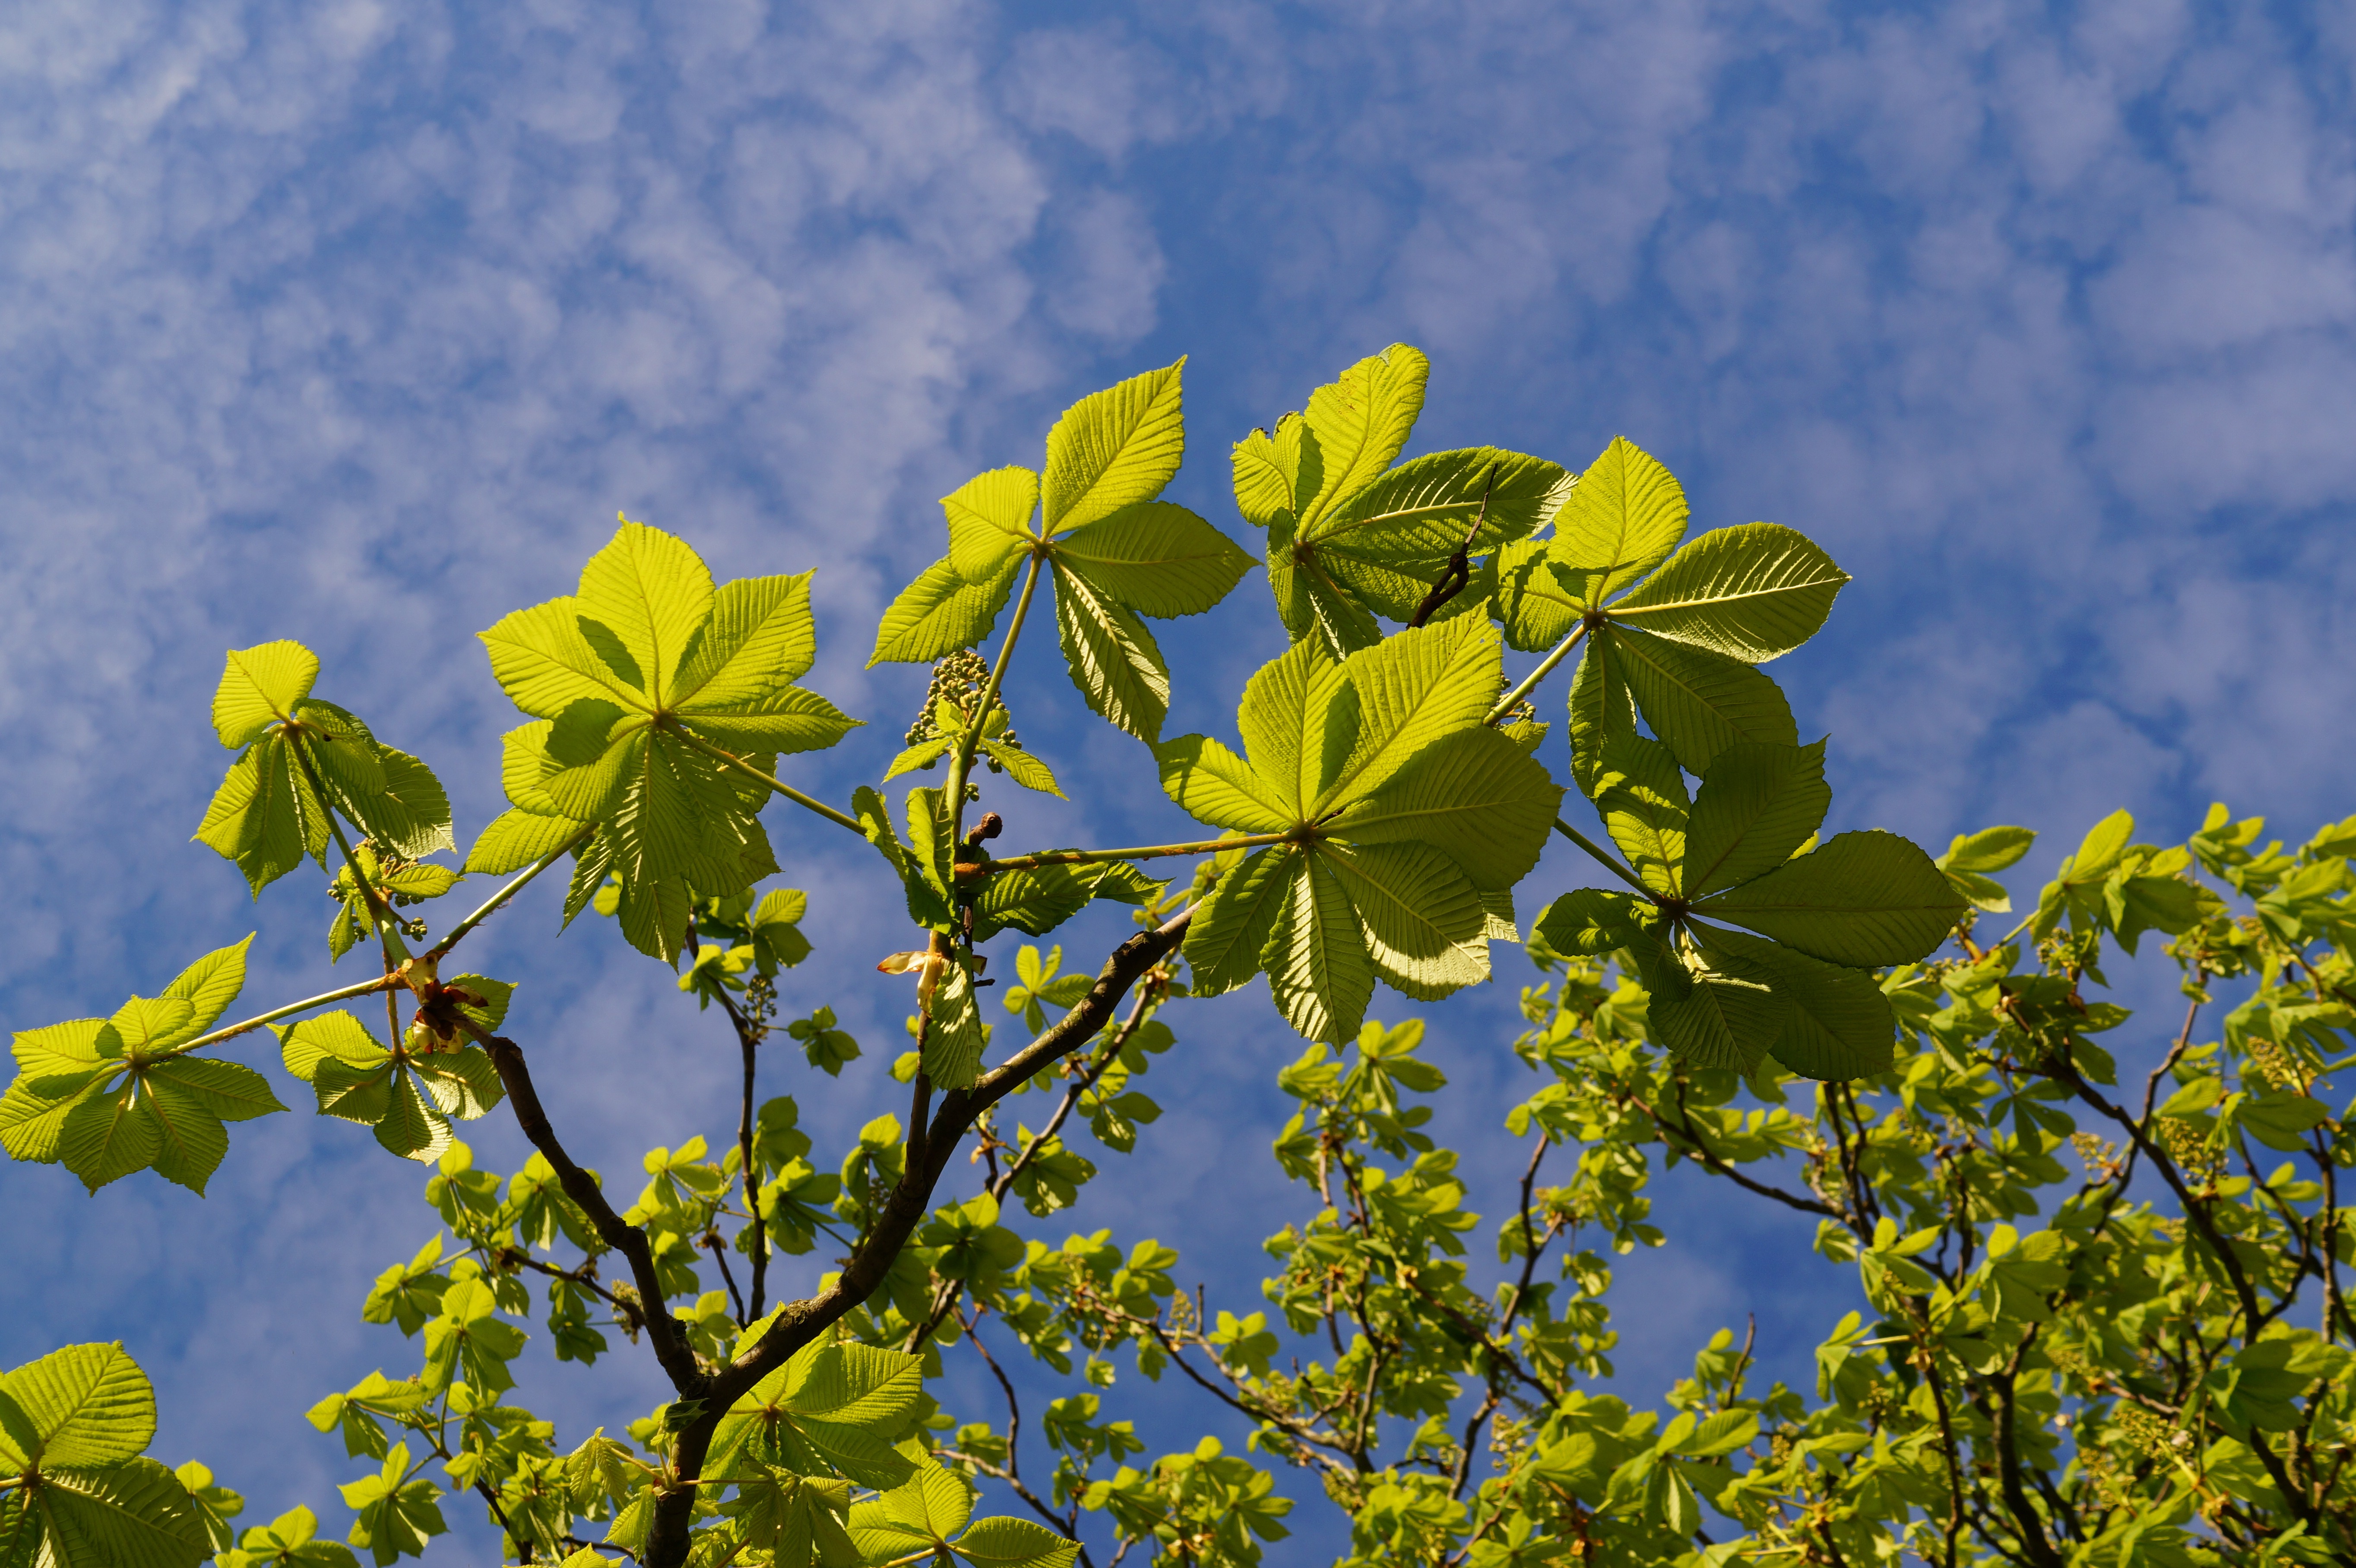
tree, nature, branch, blossom, plant, sky, meadow, sunlight, leaf, flower, foliage, spring, green, canopy, produce, yellow, flora, rapeseed, wildflower, shrub, brassica, chestnut, chestnut tree, chestnut leaves, flowering plant, maidenhair tree, woody plant, land plant, mustard plant